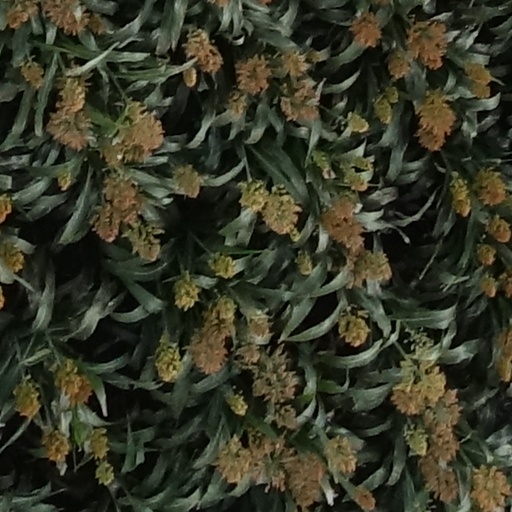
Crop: sorghum